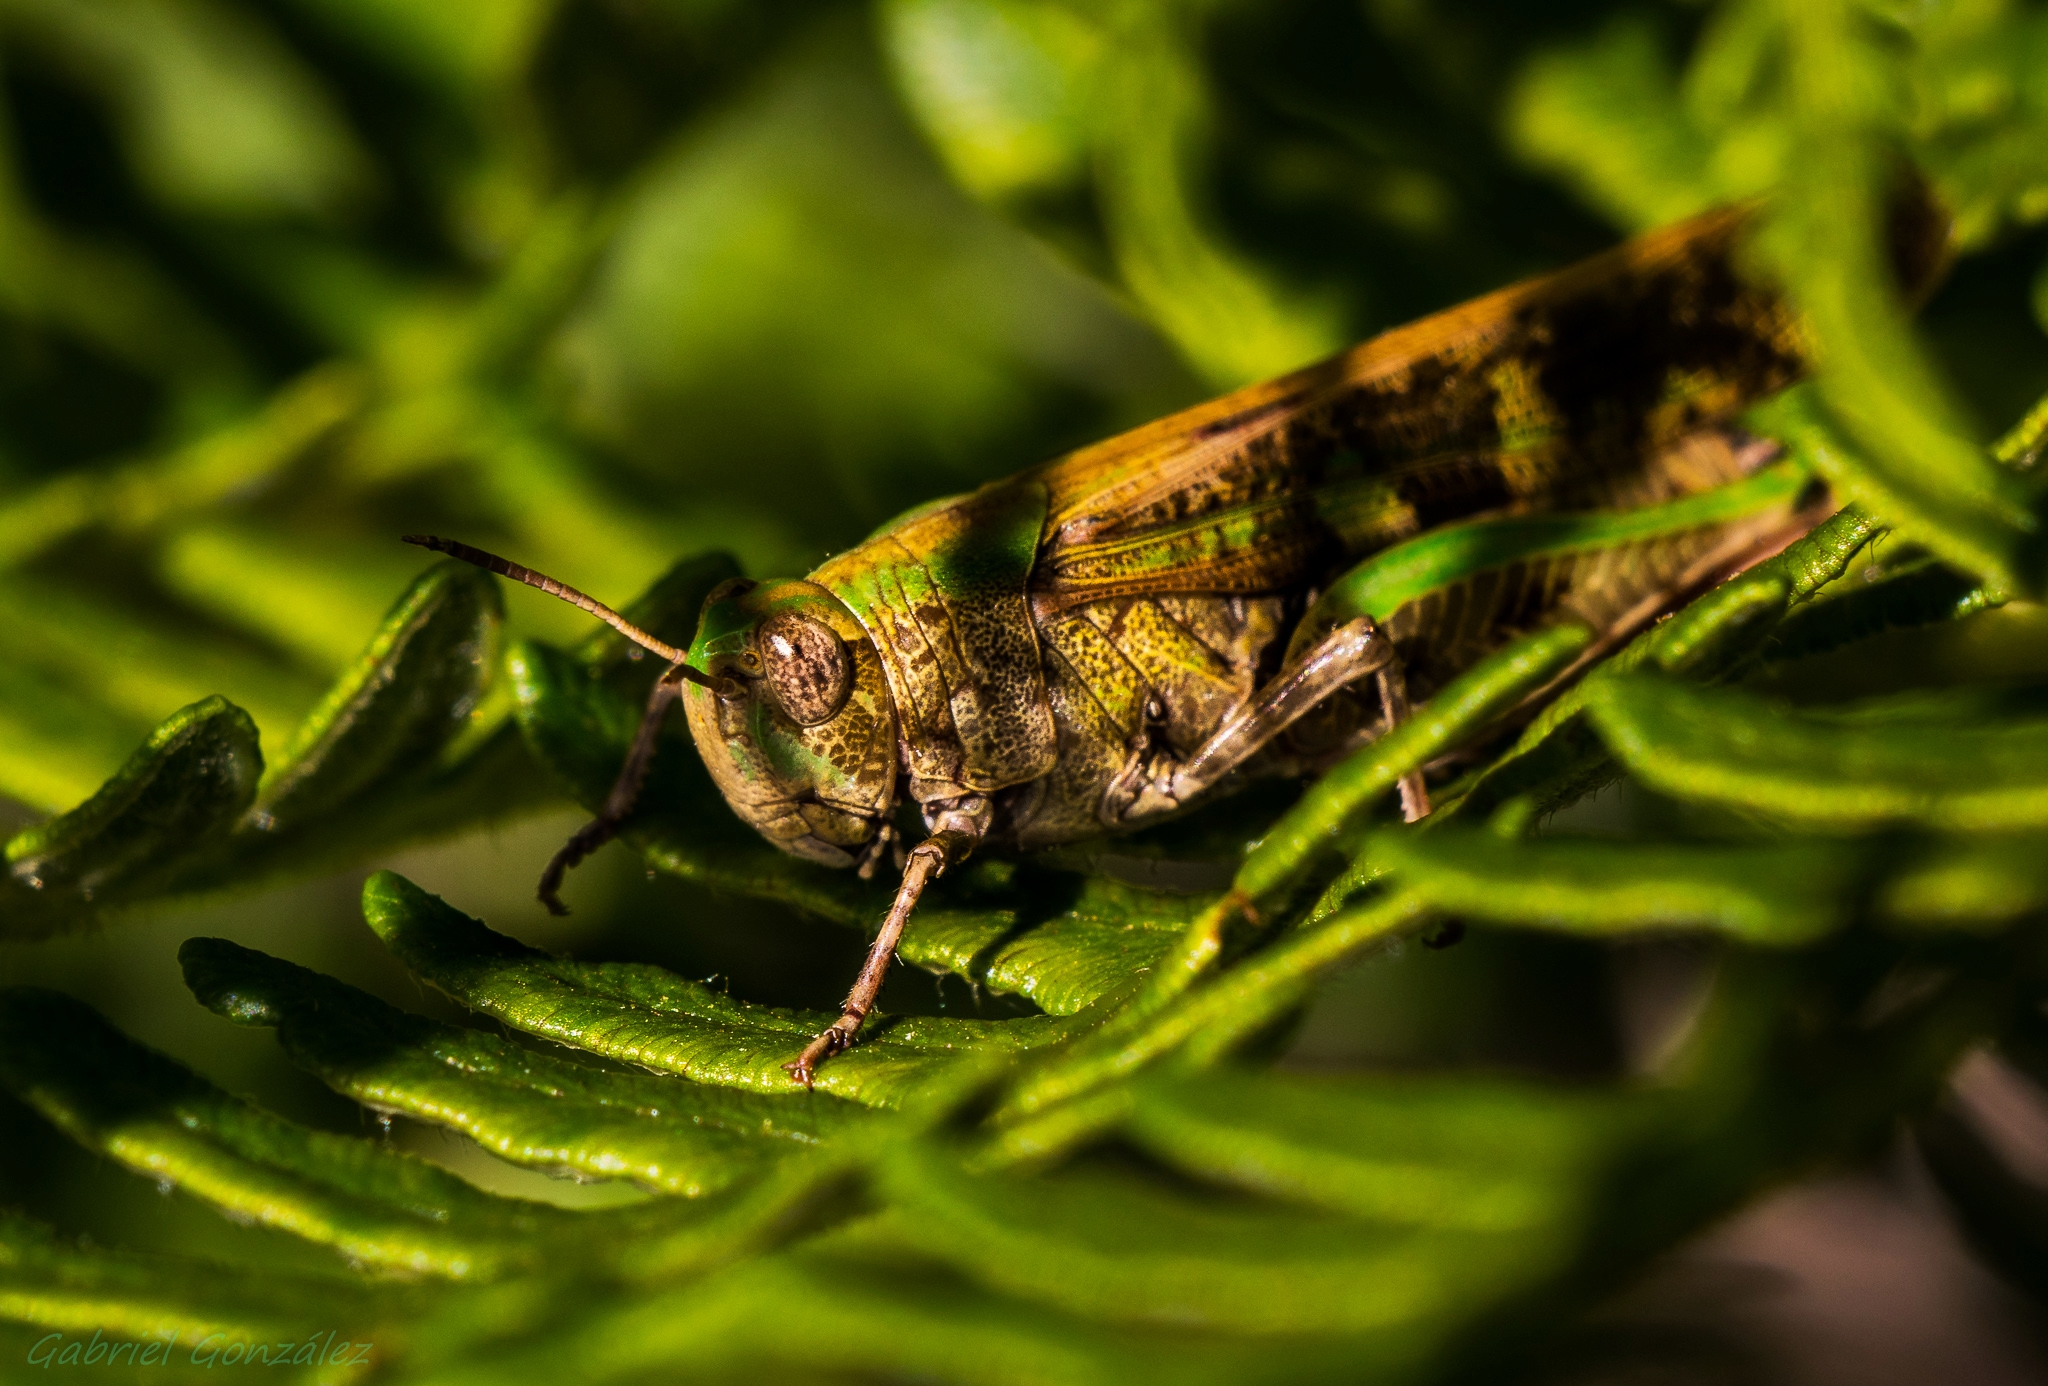
nature, photography, leaf, flower, wildlife, green, insect, macro, botany, fauna, invertebrate, close up, animals, naturaleza, grasshopper, ggl1, gaby1, xovesphoto, animales, sonyrx10, rx10, marumi, gphoto, xelodegalicia, marumidhc330, macro photography, gabrielcoru a, cricket like insect